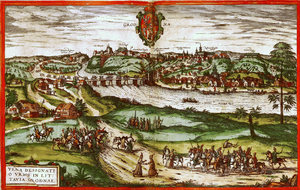
Hrodna
Billede af Hrodna i 1500-tallet.
Hrodna, er en by i Hviderusland ved Nemunas floden, tæt på grænsen af Polen og Litauen. Byen har 362.895 indbyggere. Hrodna er administrativt center i Hrodna voblast og Hrodna rajon.